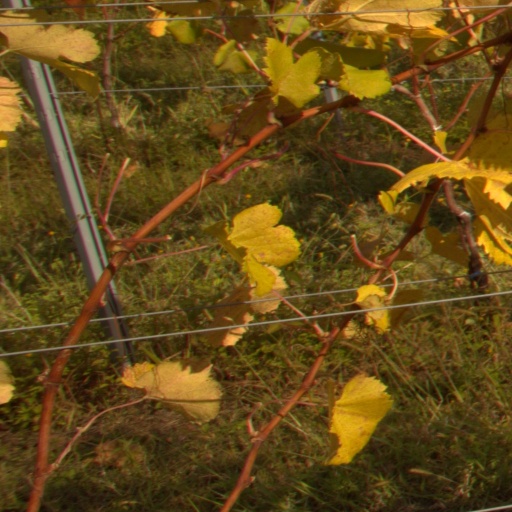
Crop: grape